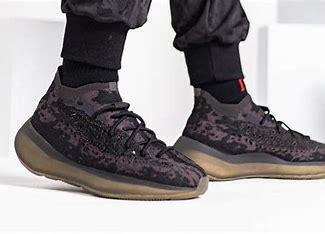
Brand: Adidas
Model: Yeezy Boost 380